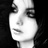
Emotion: sad